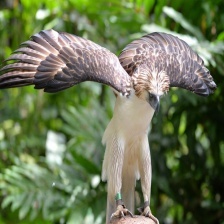
Species: PHILIPPINE EAGLE
Scientific name: PITHECOPHAGA JEFFERYI